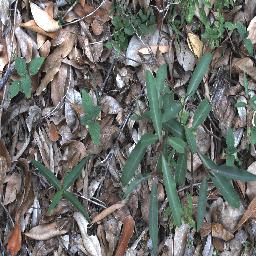
Label: rubber_vine